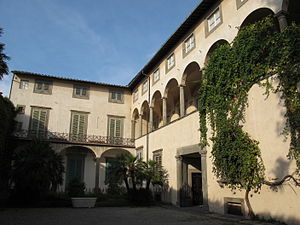
Lucca / Arkitektur / Mure, gader og pladser
Gårdspladsen på Museo Nazionale di Palazzo Mansi.
Lucca er en by og comune i Toscana i Centralitalien ved Serchio, i en frodig dal nær Det Tyrrhenske Hav. Det er hovedstaden i Provinsen Lucca. Byen er berømt for sin intakte bymur, som stammer fra renæssancen.